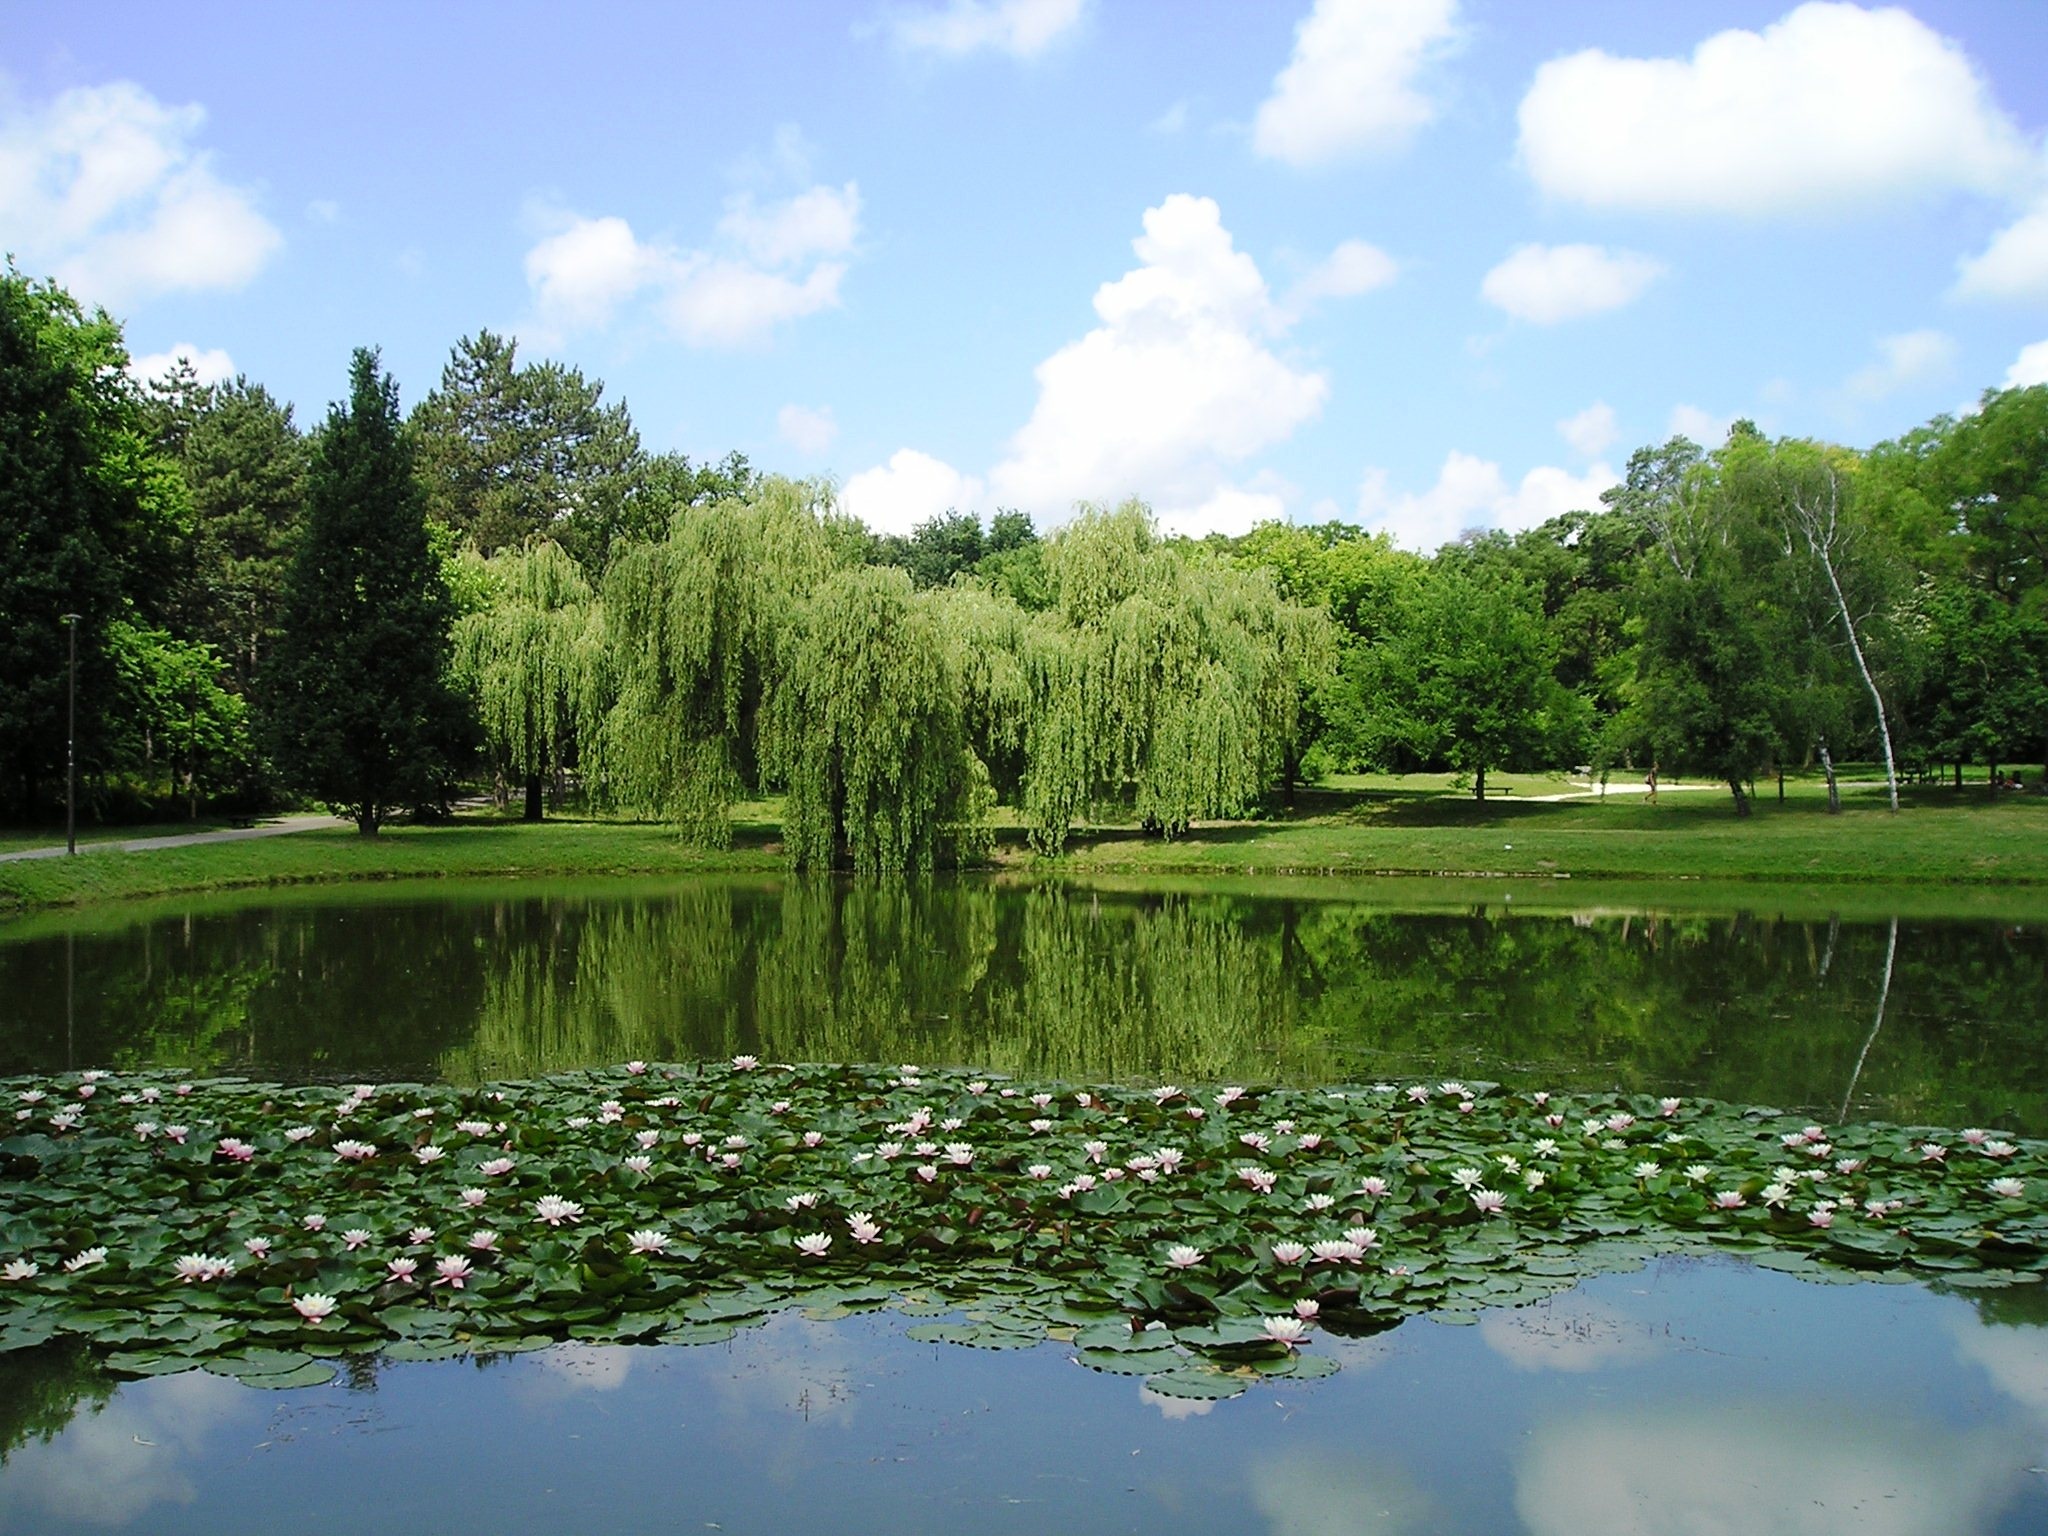
landscape, tree, water, nature, forest, grass, marsh, lawn, meadow, flower, lake, pond, reflection, park, frog, garden, trees, wetland, hungary, woodland, habitat, rural landscape, ecosystem, tourist attractions, hungarian landscape, fish pond